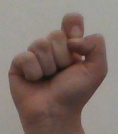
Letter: fa